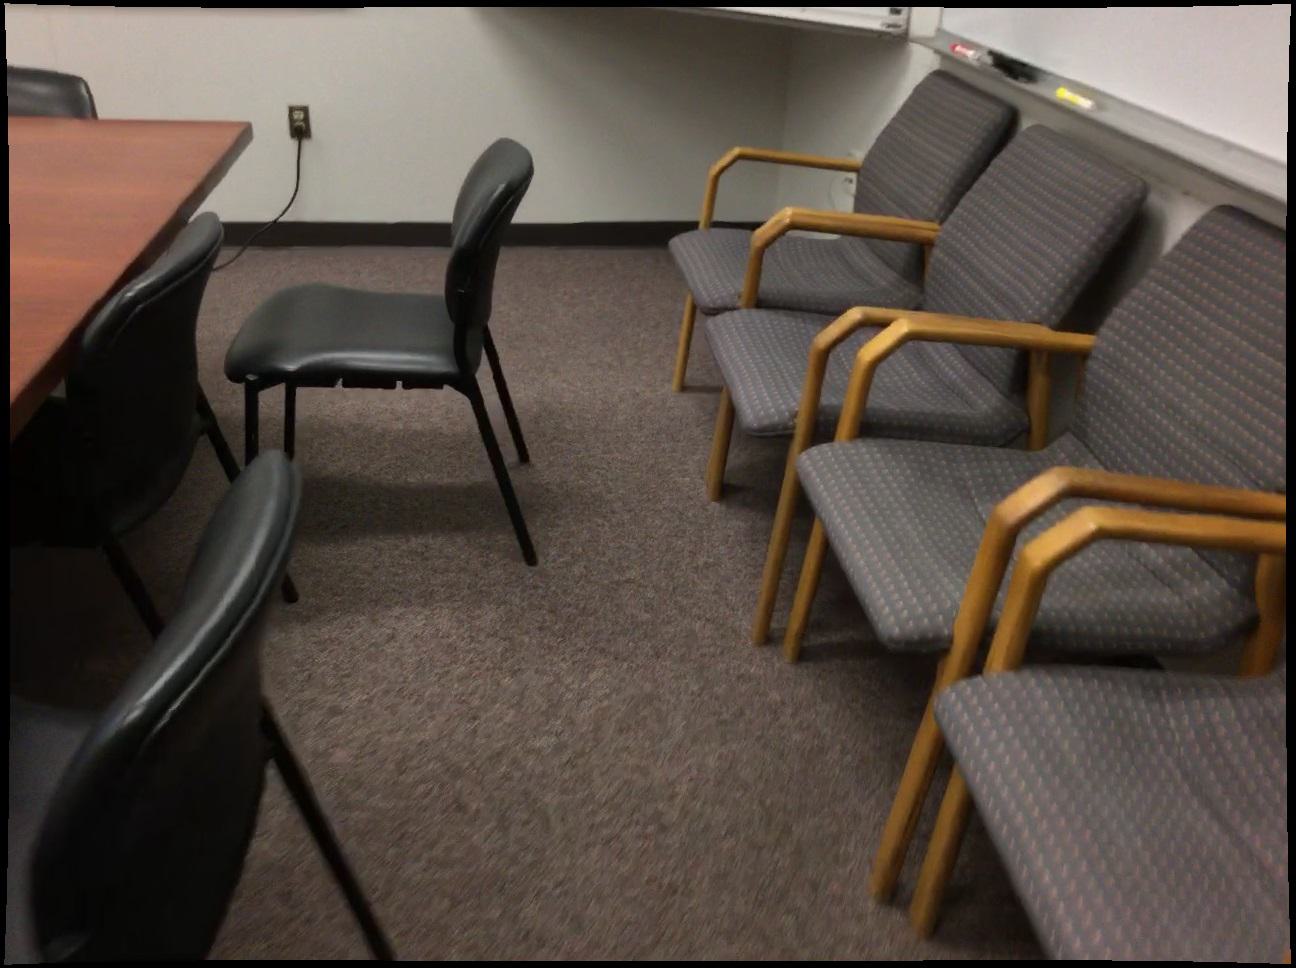
Question: Is the table above the blackboard from the world's perspective? Final answer should be yes or no.
Answer: No